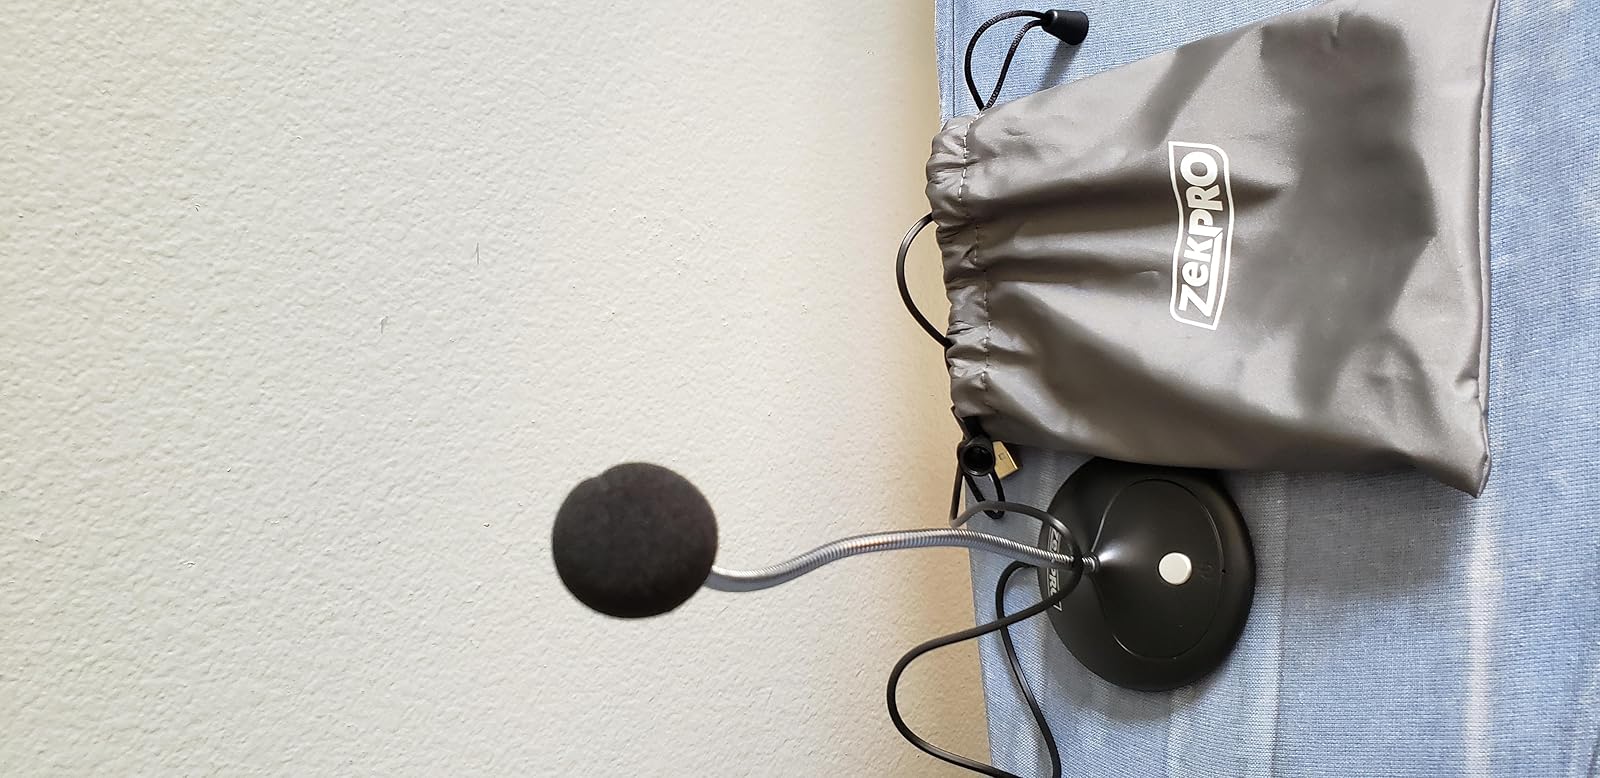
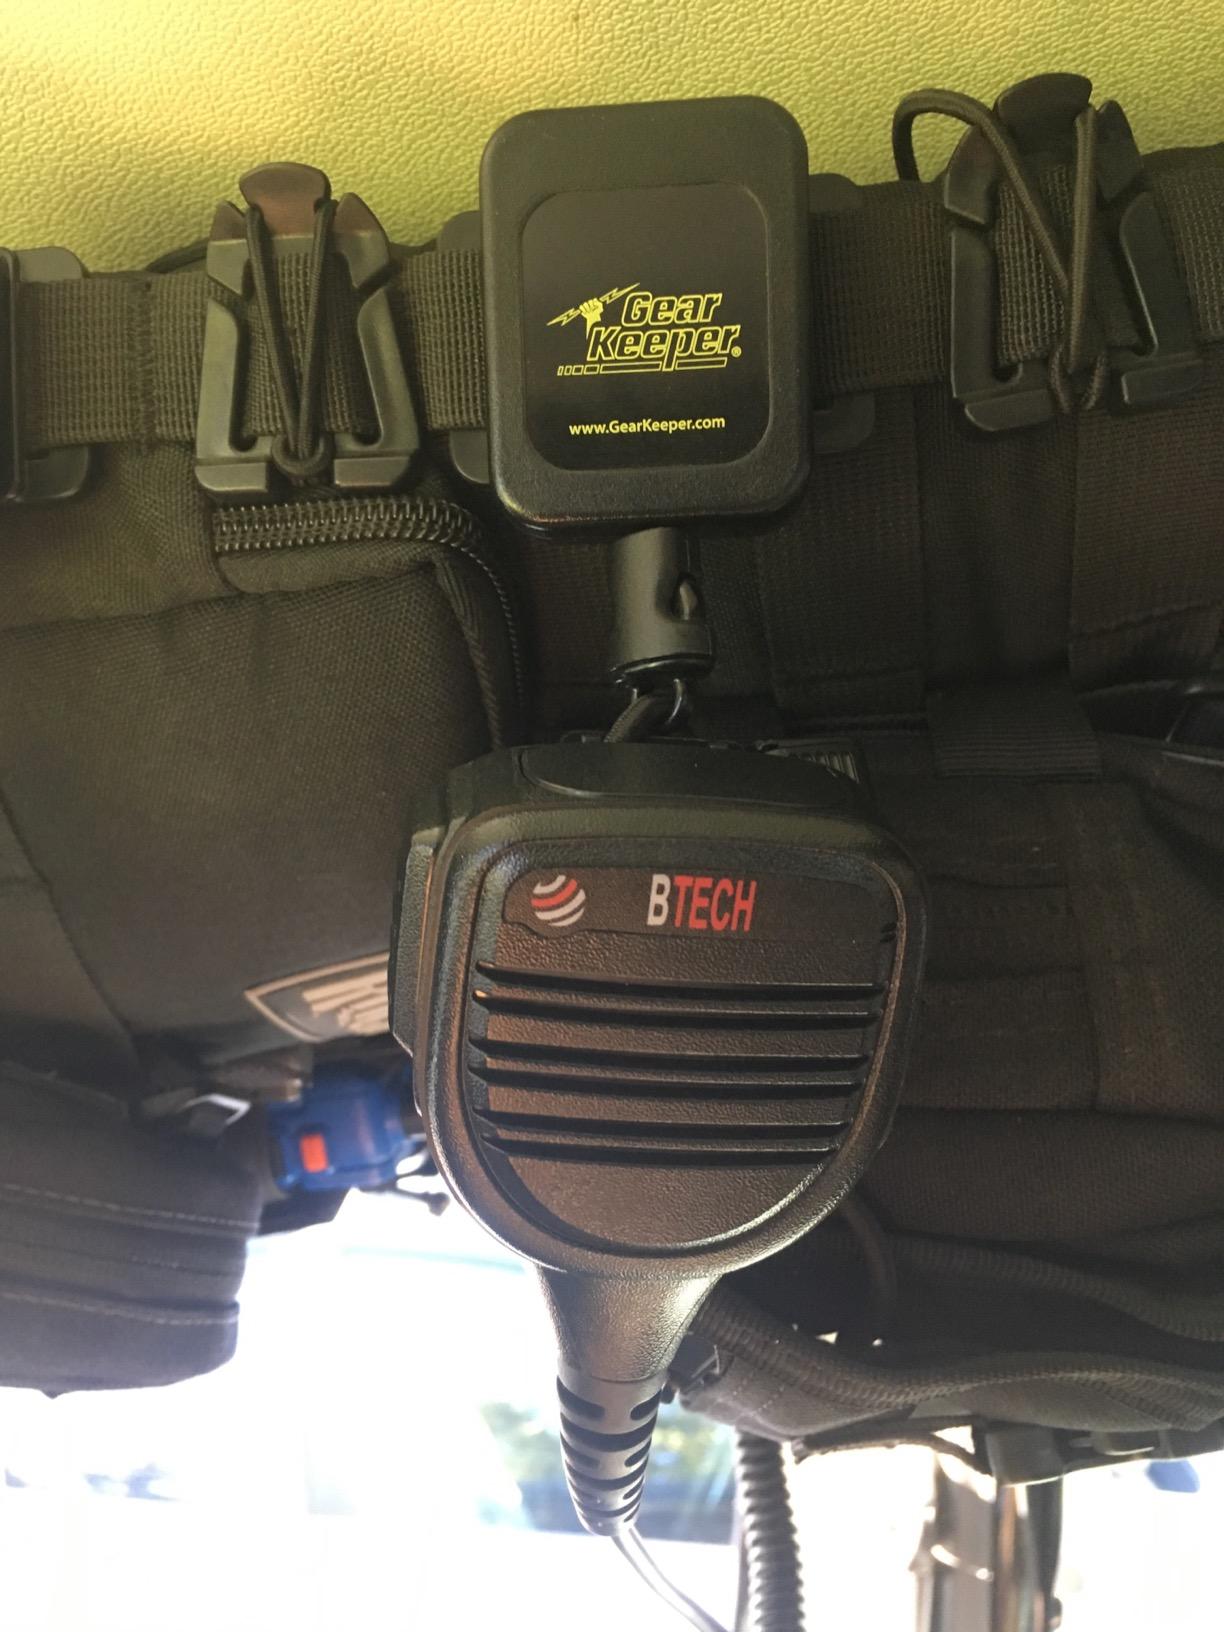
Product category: microphone
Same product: no